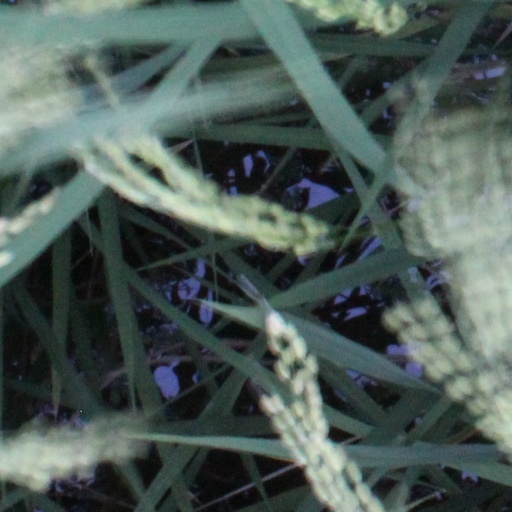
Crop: rice